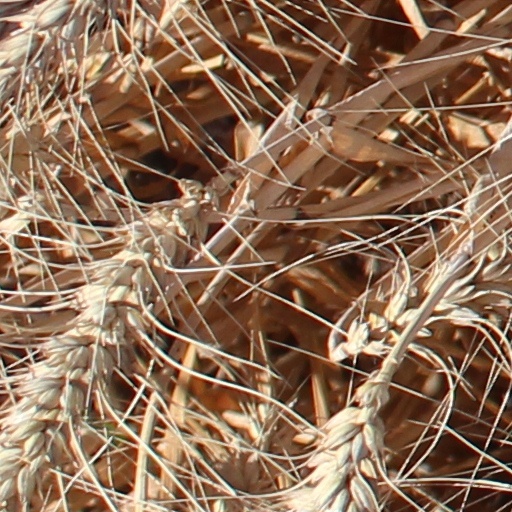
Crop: wheat